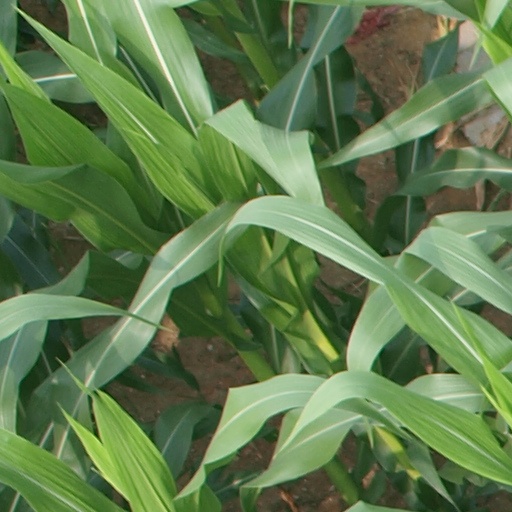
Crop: maize; corn